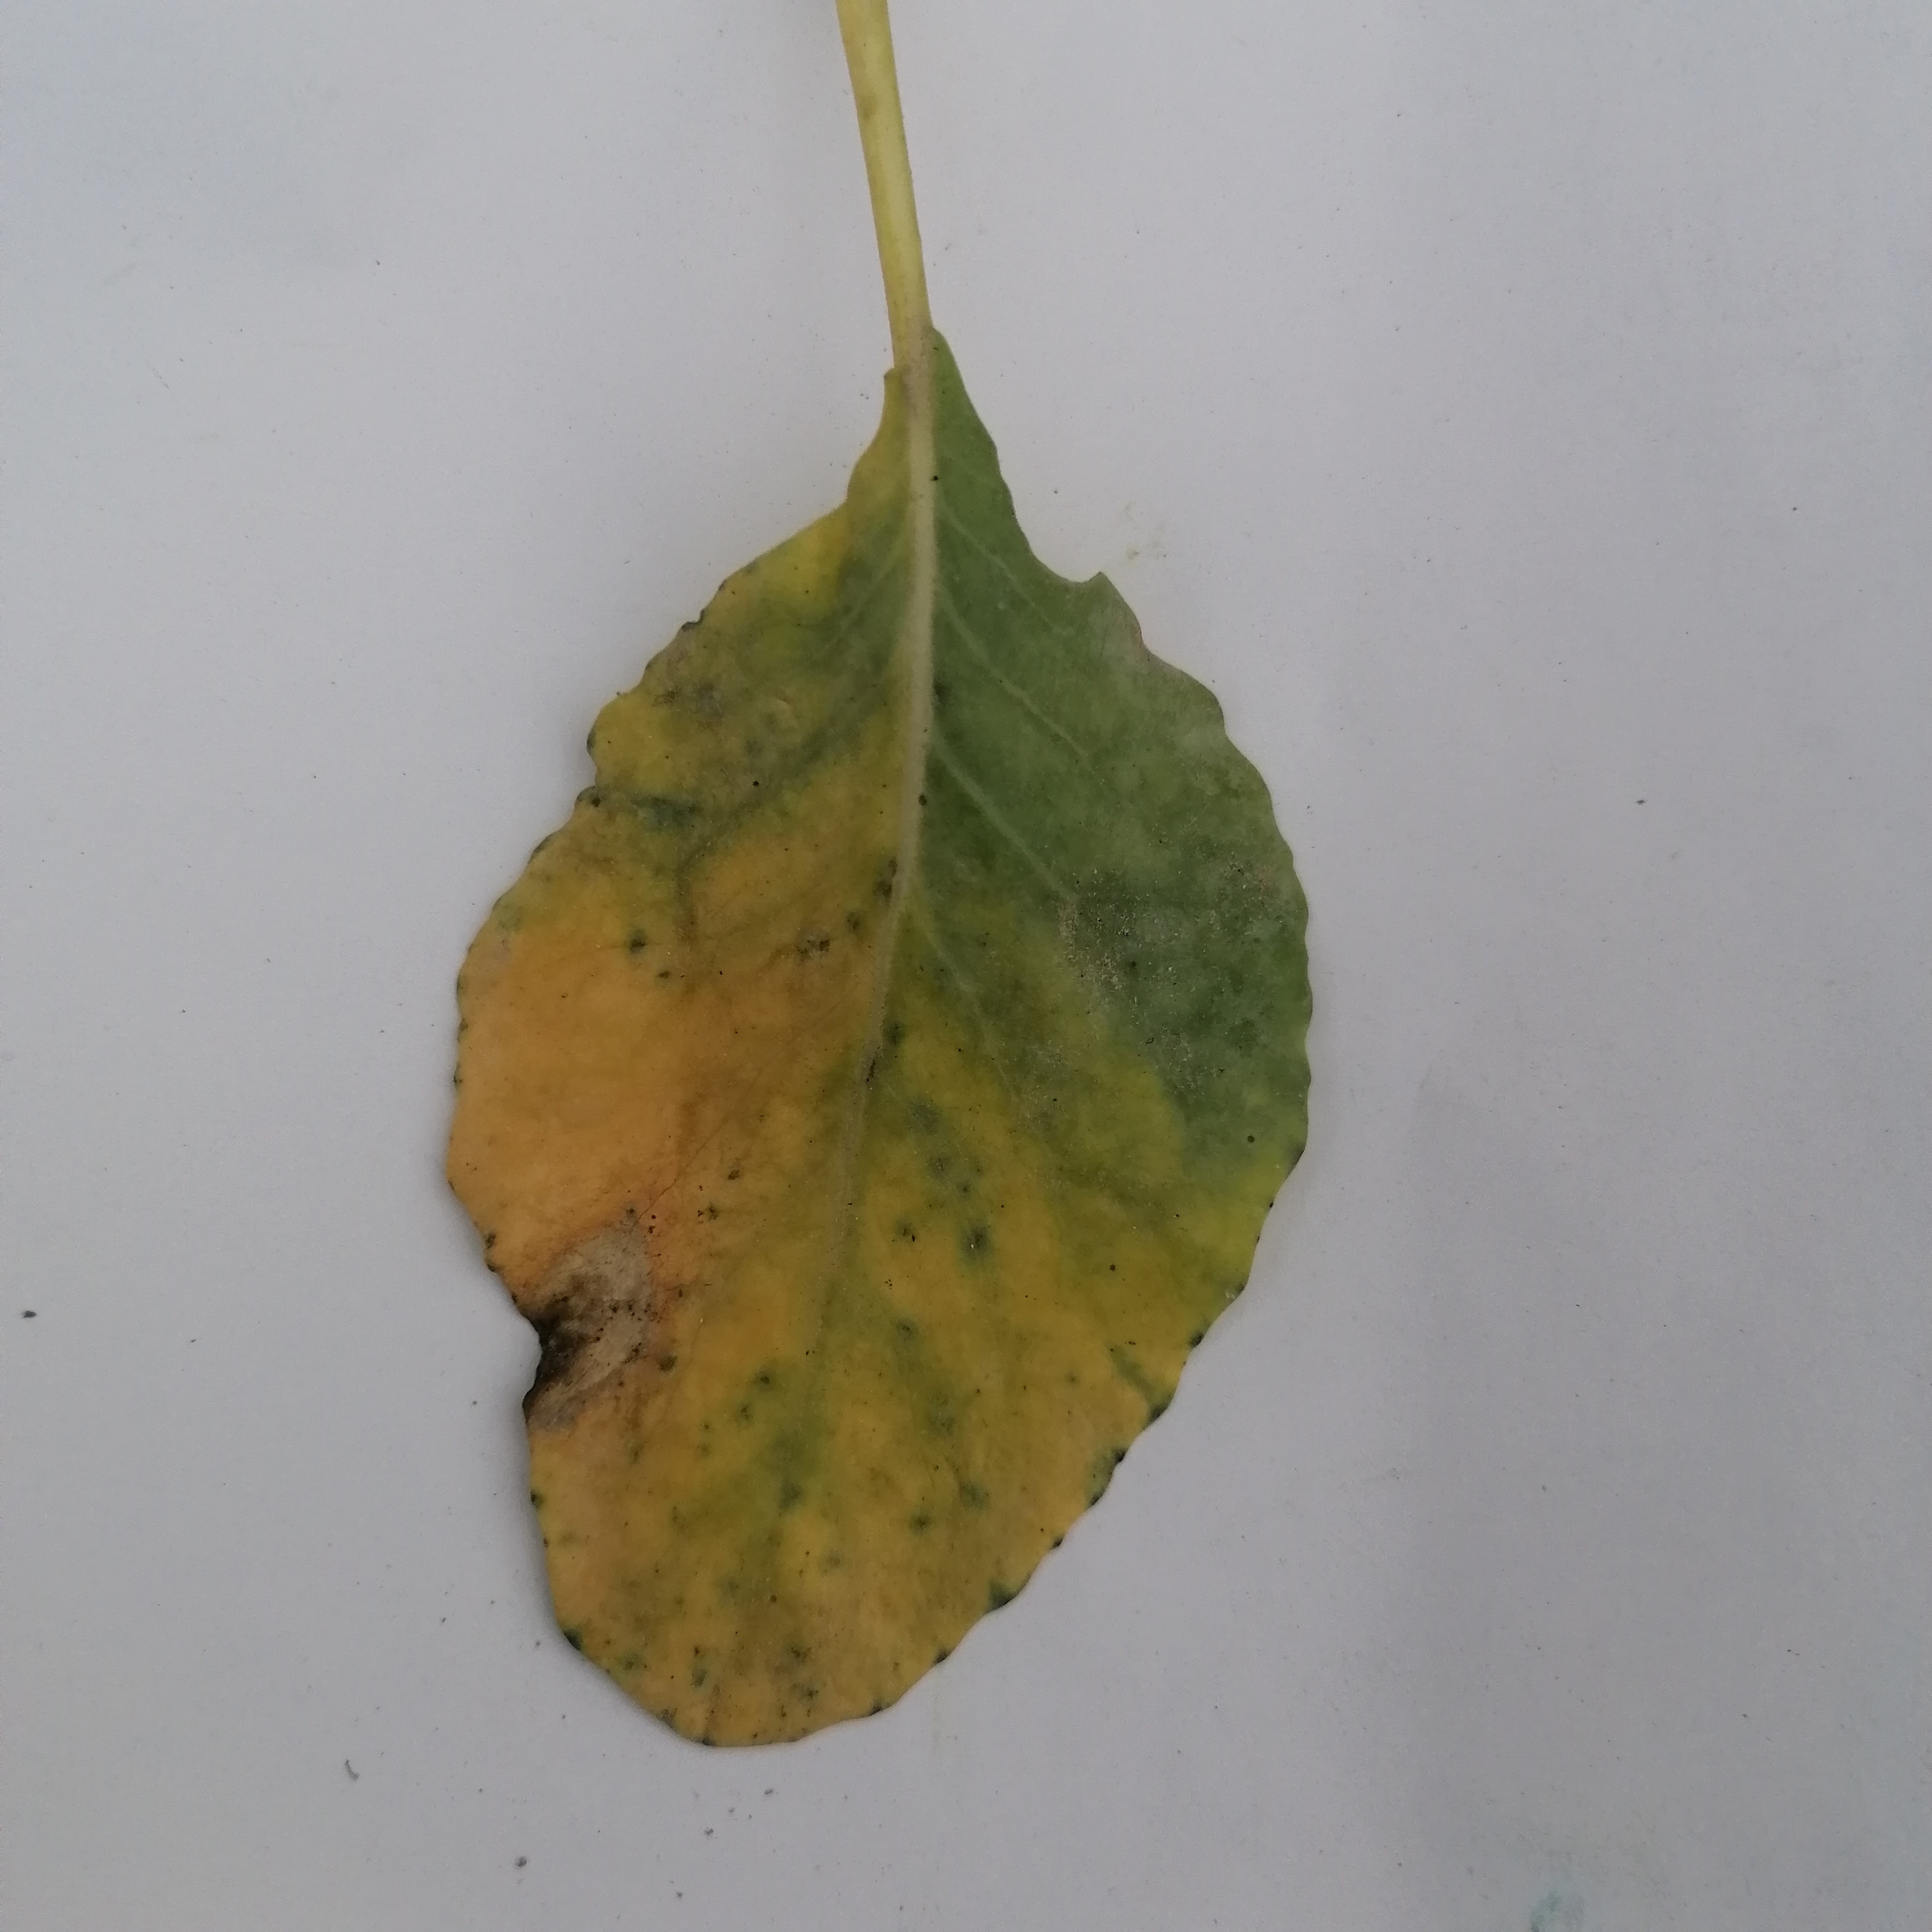
Label: Black Rot